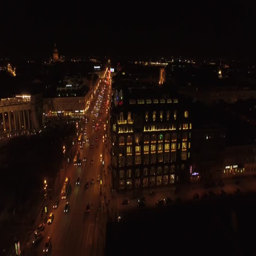
flying over the building .